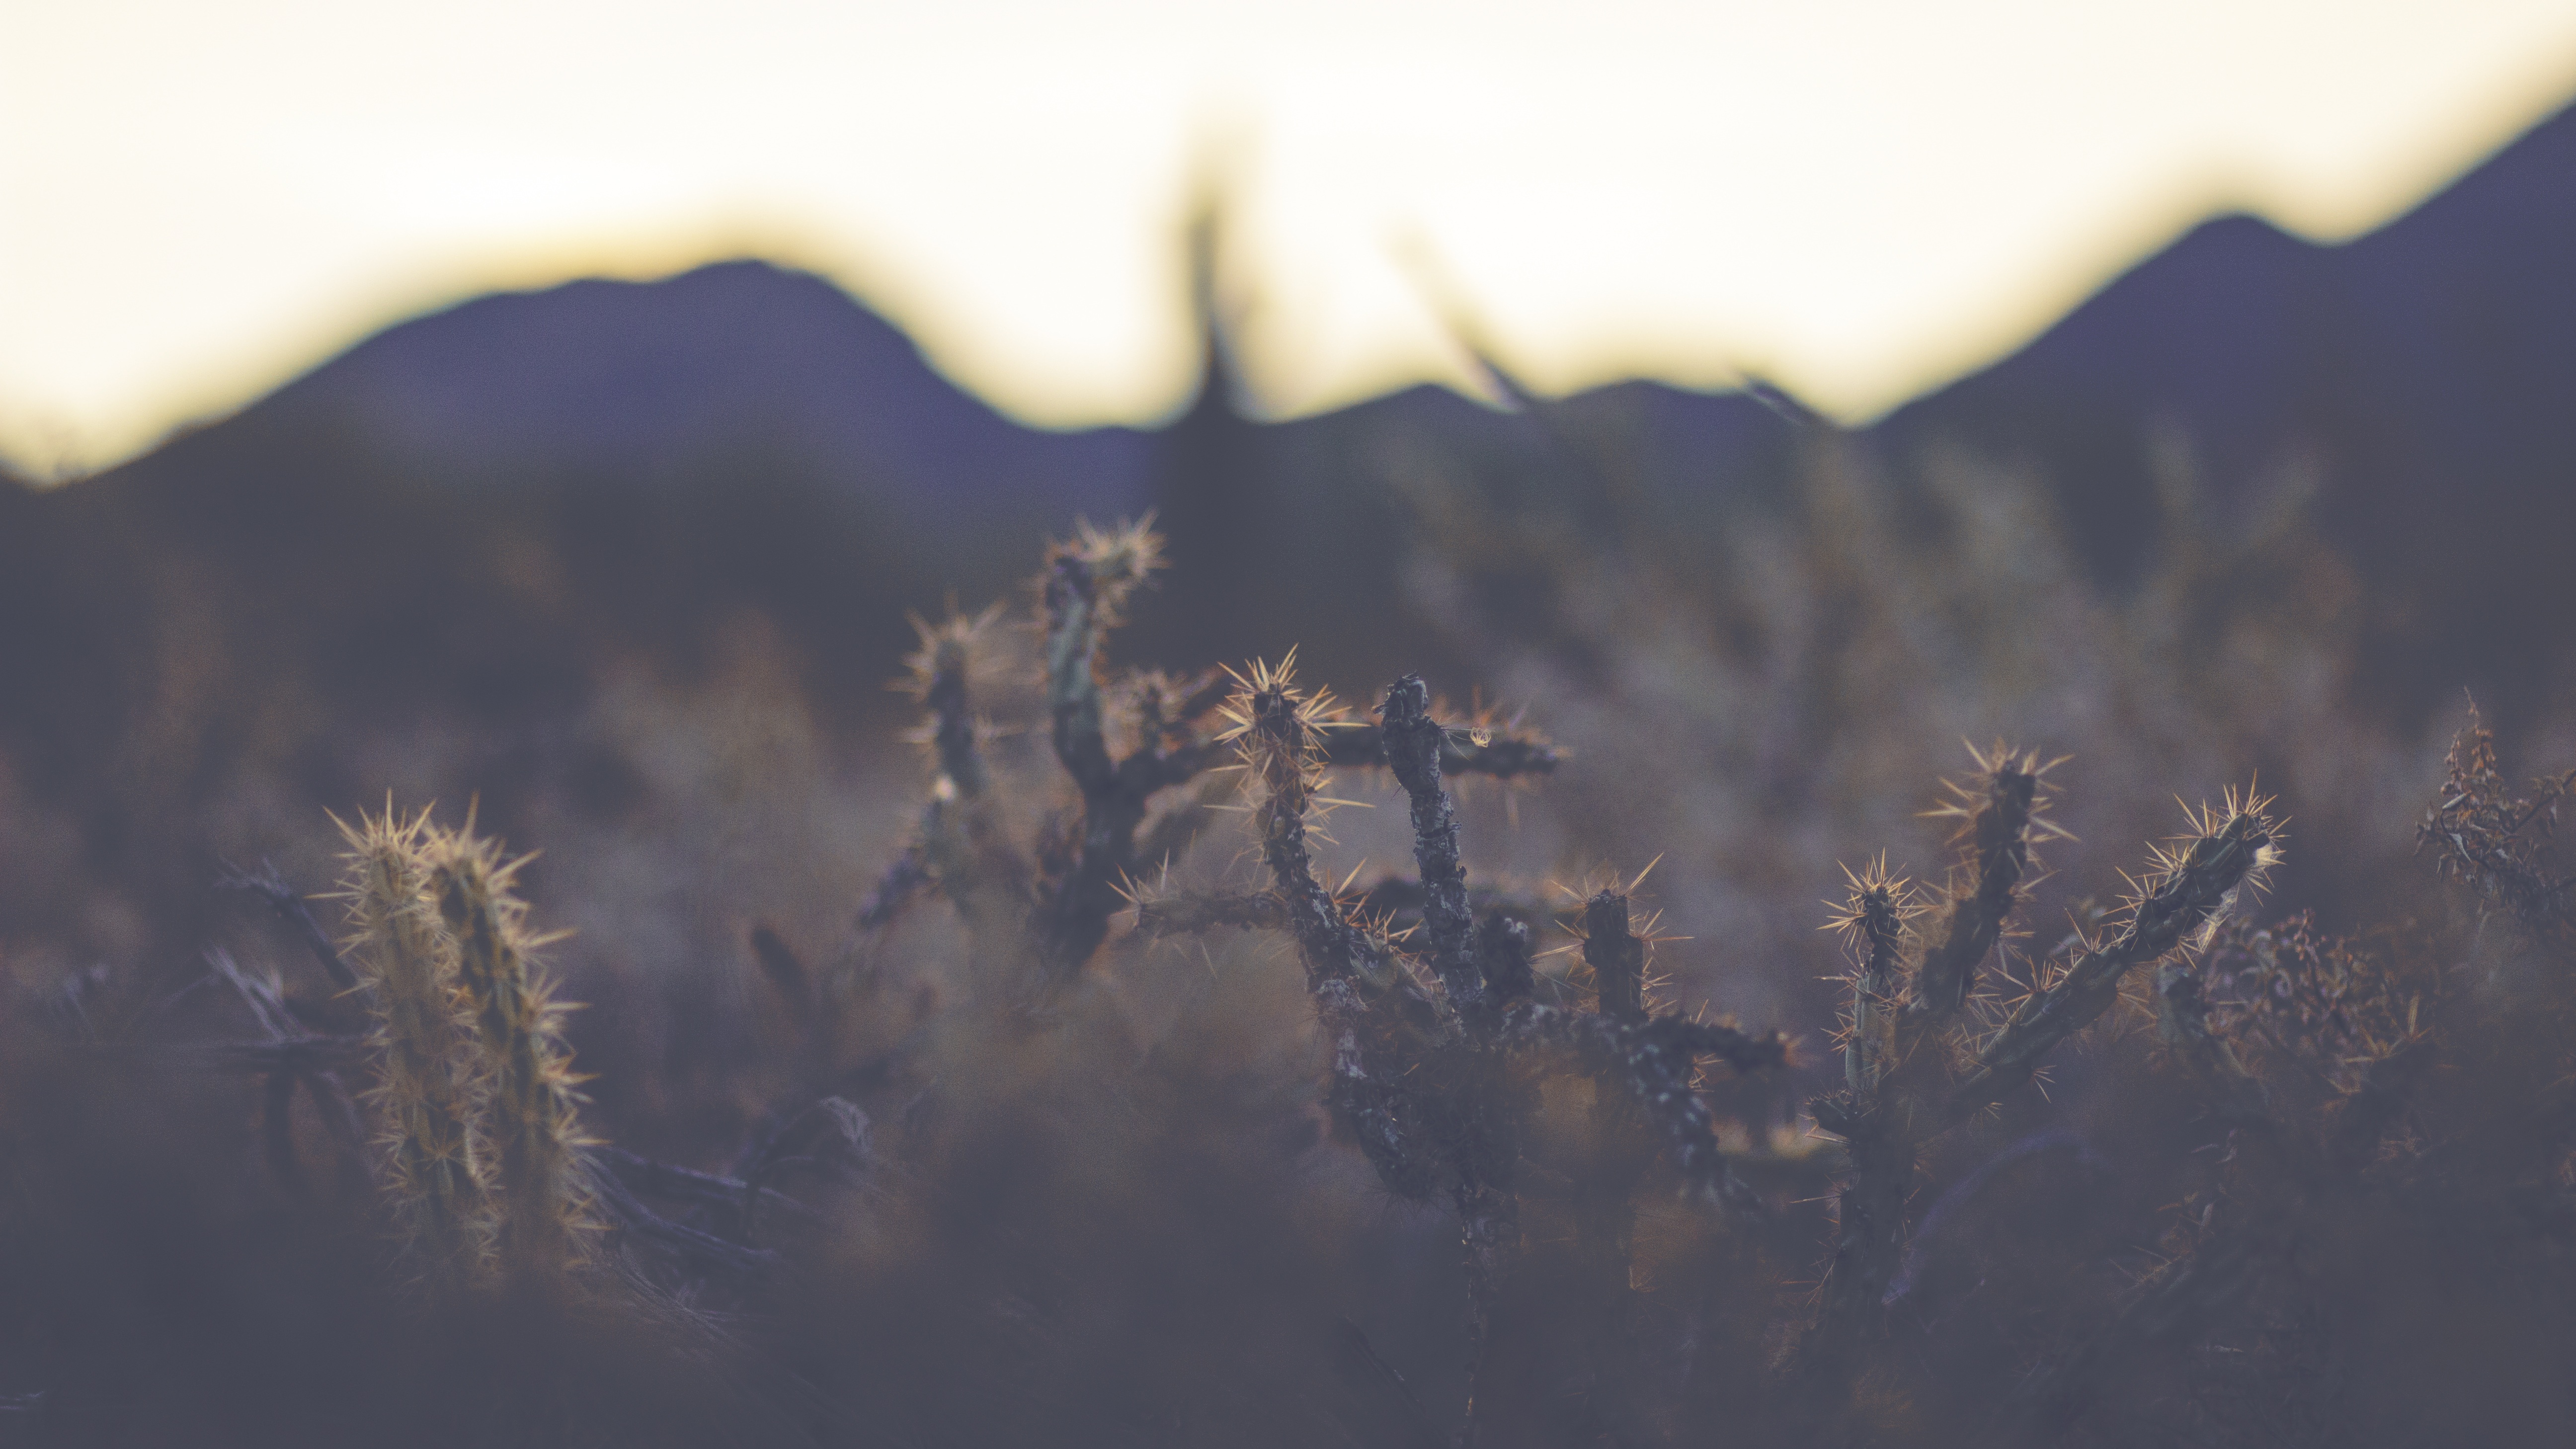
tree, nature, grass, horizon, branch, winter, prickly, cactus, light, cloud, plant, sky, sunset, field, photography, sunlight, morning, leaf, flower, frost, dawn, atmosphere, evening, reflection, close up, thorns, macro photography, atmospheric phenomenon, grass family, atmosphere of earth